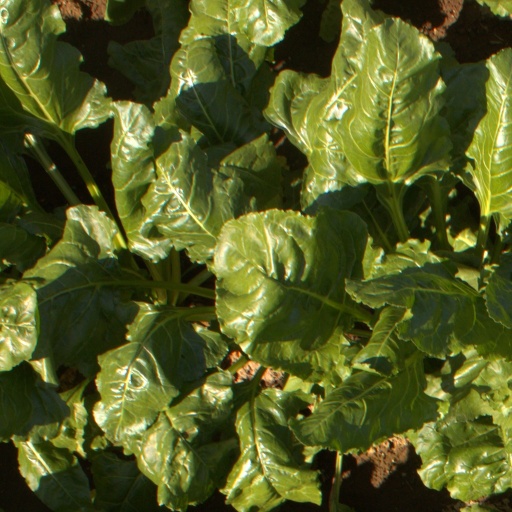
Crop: sugar beet